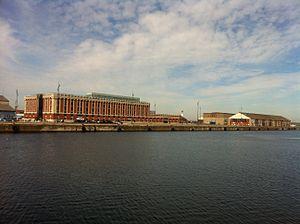
vue de la halle aux sucres et du môle 1
L'Institut national spécialisé d'études territoriales de Dunkerque, anciennement L'École nationale d'application des cadres territoriaux de Dunkerque, est un établissement d'enseignement supérieur qui forme les cadres territoriaux à Dunkerque.